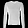
Label: Pullover